Médan

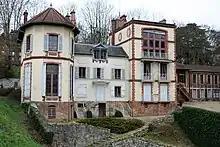
Émile Zola's House

The castle of Médan was built in the late fifteenth century. During the Renaissance, the castle was frequented by Pierre de Ronsard and the poets of the Pléiade (Du Bellay, Baïf ...) who came to hunt and write poems. Paul Cézanne painted it three times from 1879 to 1881.